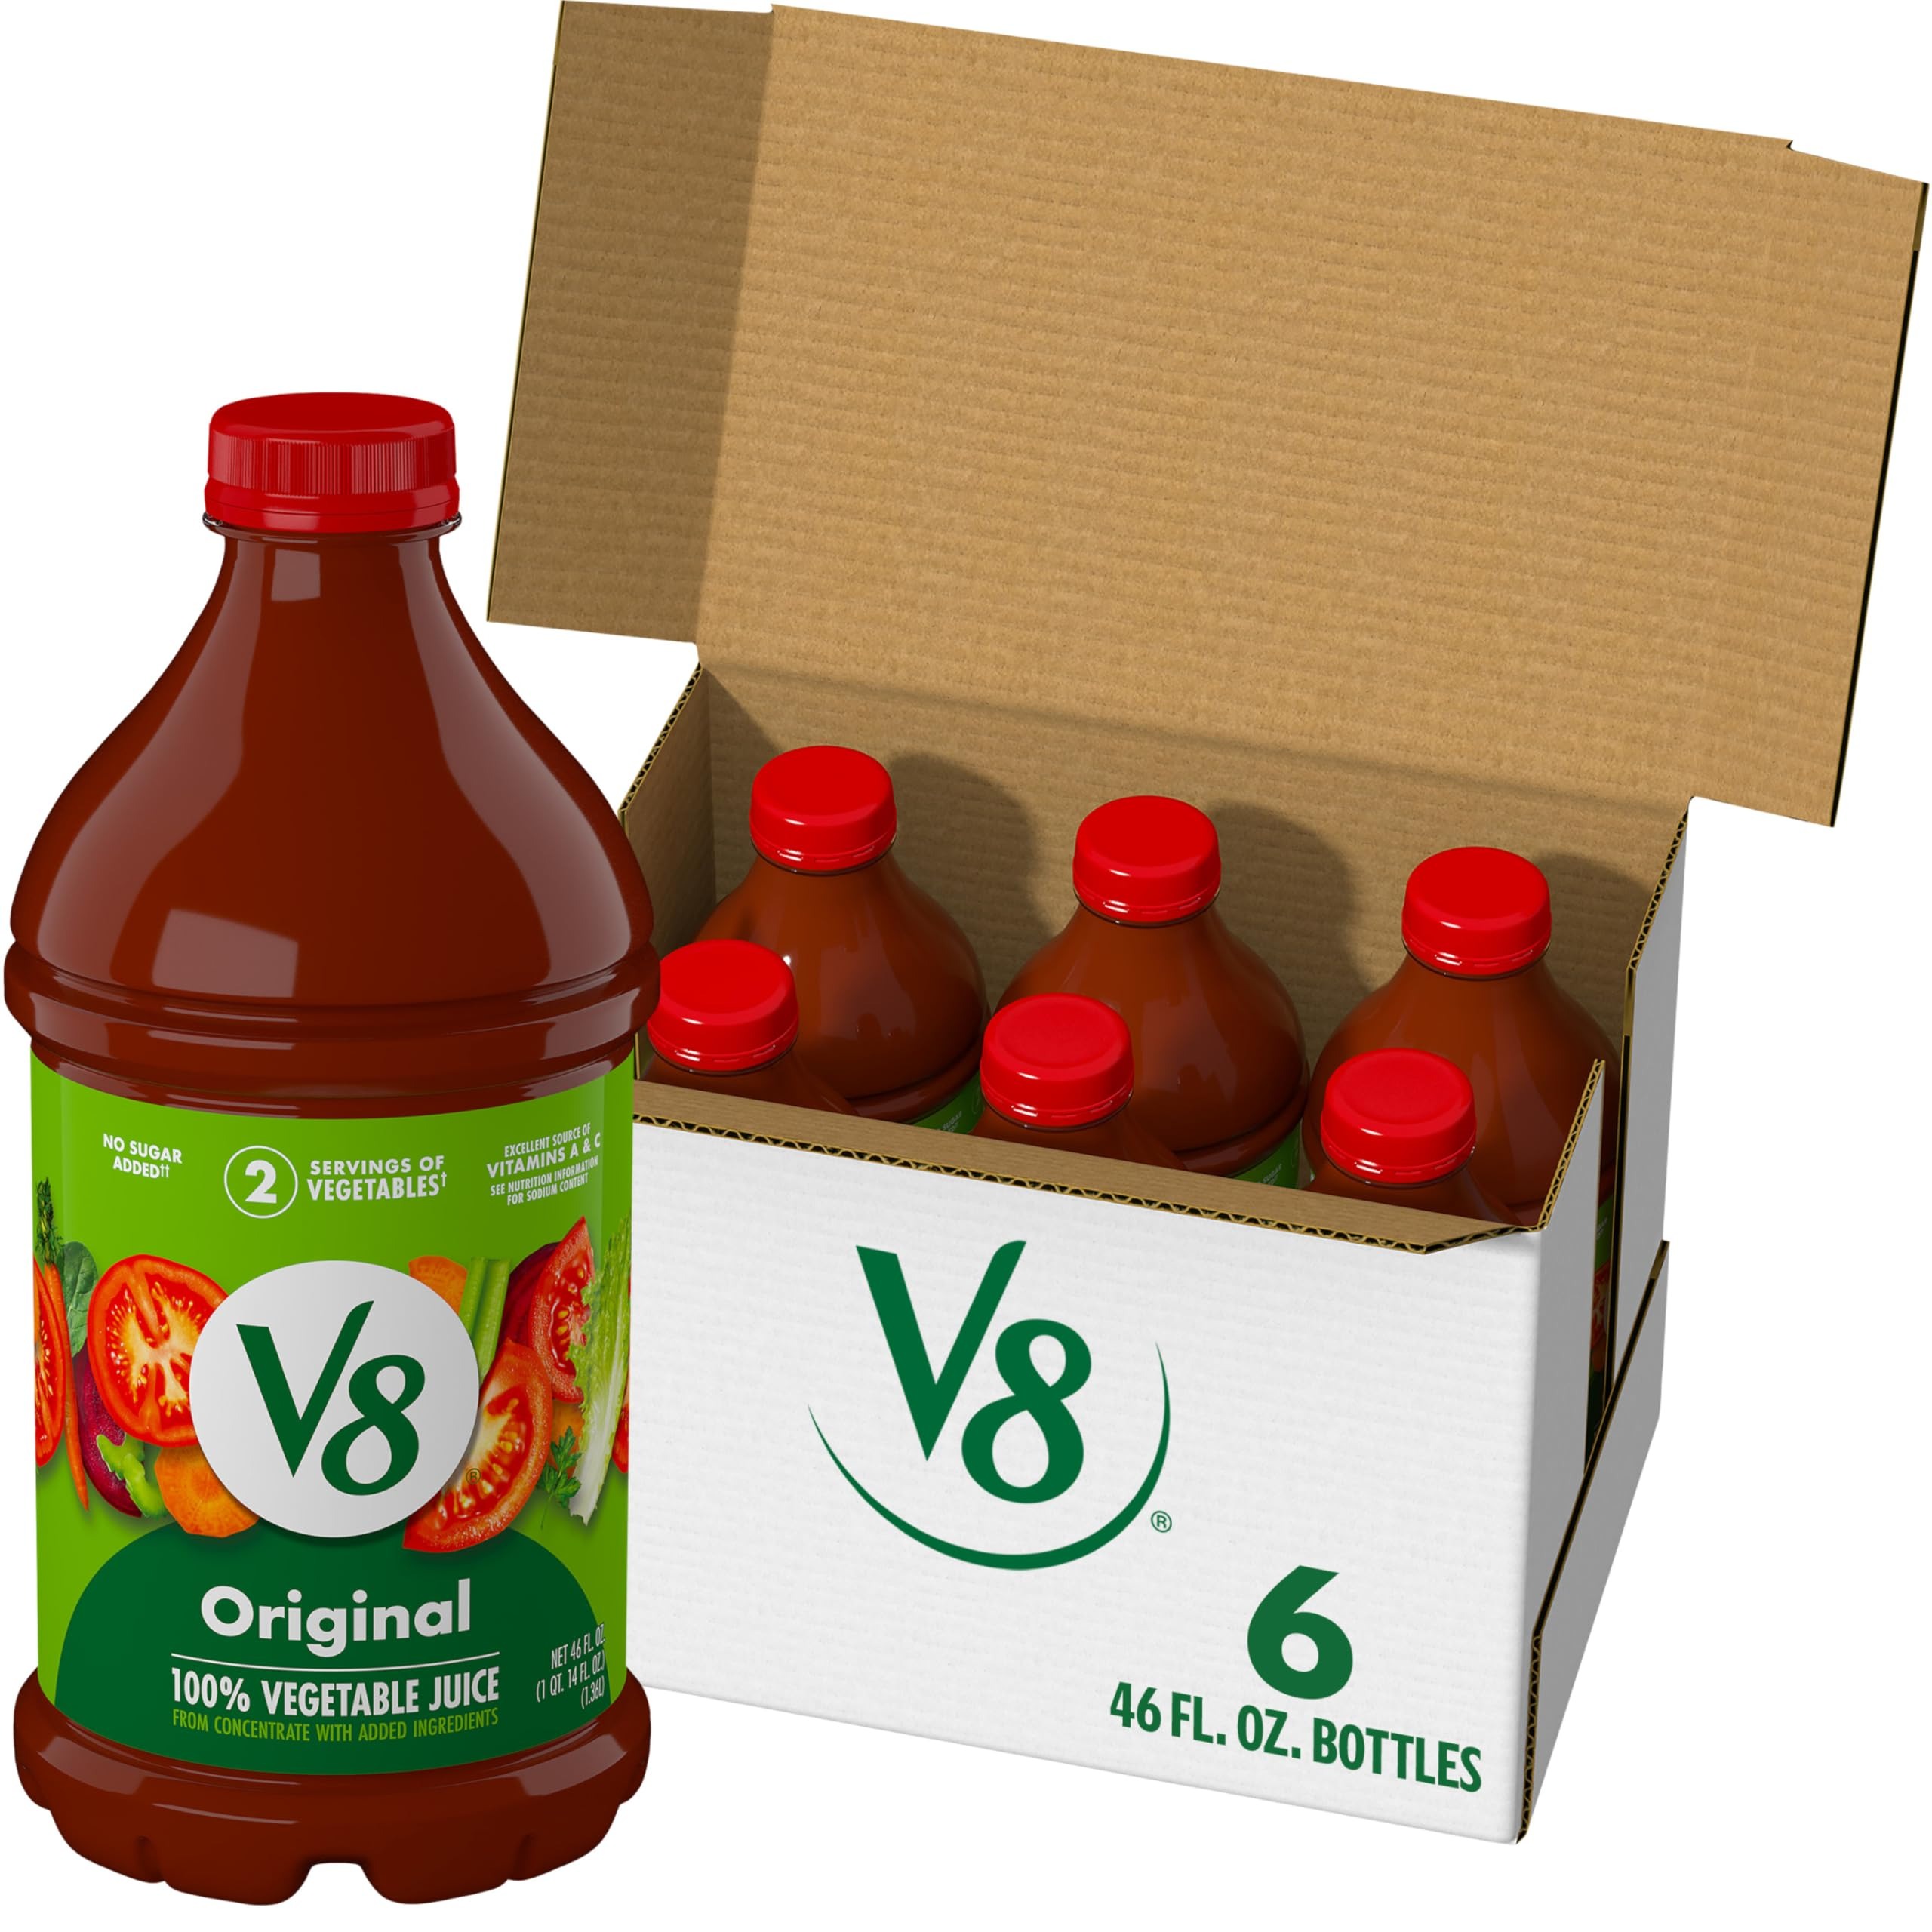
Item Name: V8 Original 100% Vegetable Juice, 46 fl oz Bottle (6 Pack)
Bullet Point 1: Six (6) 46 fl oz bottles of V8 Original 100% Vegetable Juice
Bullet Point 2: A satisfying alternative to other juices; made with concentrated tomato juice along with the juices of seven other vegetables
Bullet Point 3: Each 8 fl oz serving of this 100% juice contains 2 servings of vegetables and is an excellent source of Vitamins A and C
Bullet Point 4: Gluten free and non GMO veggie juice with no sugar added* (*Not a low calorie food; see nutrition panel for sugar and calorie content)
Bullet Point 5: An easy way to help get your daily recommended veggies; enjoy it as a breakfast drink, afternoon snack, or post workout drink
Value: 276.0
Unit: Fl Oz

Price: 4.99